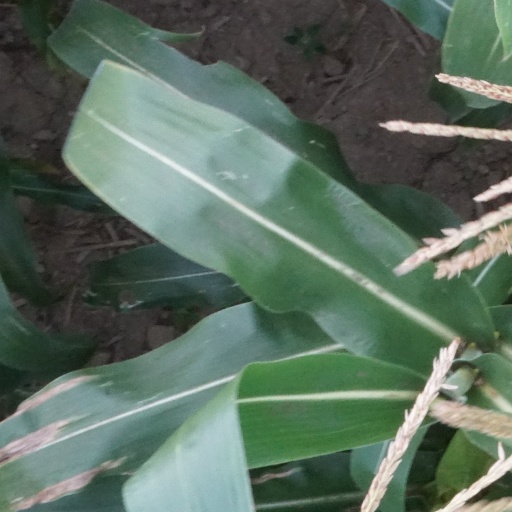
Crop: maize; corn